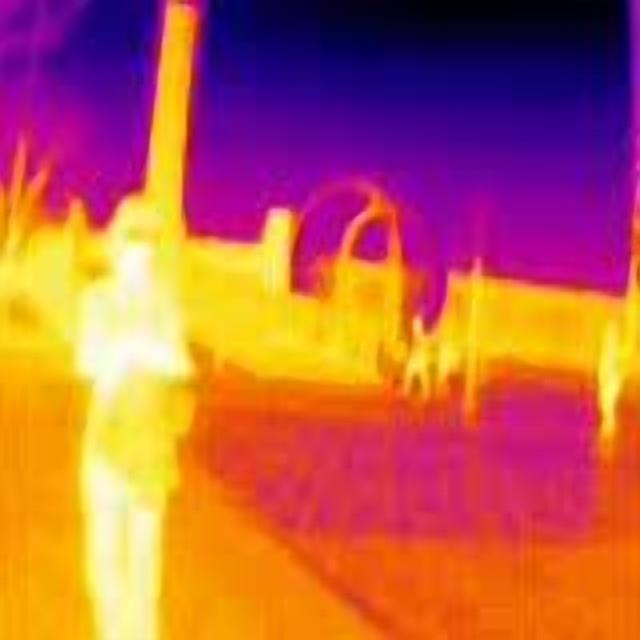
Detected objects:
label: person
label: person
label: person